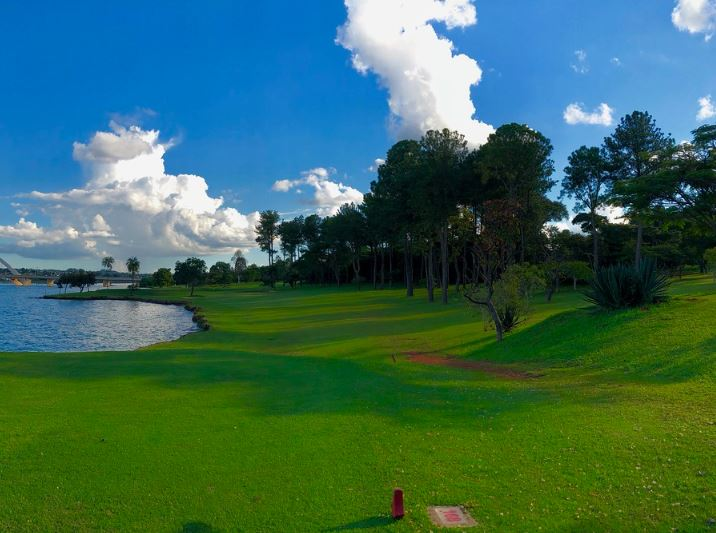
Fire: no
Smoke: no